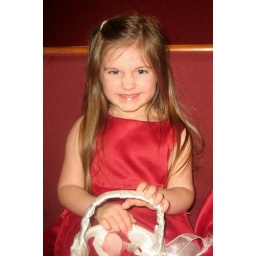
A beautiful flower girl in my cousin, Tammy's, wedding